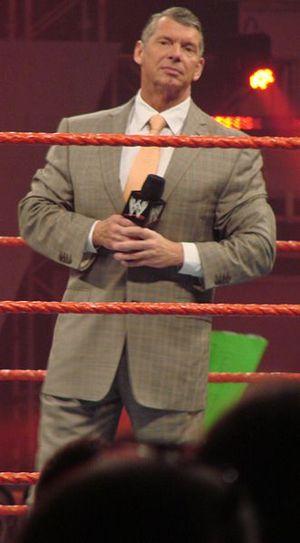
Royal Rumble 1999 est le douzième Royal Rumble, pay-per-view de catch de la World Wrestling Federation. Il s'est déroulé le 24 janvier 1999 au Arrowhead Pond de Anaheim en Californie. C'est aussi l'un des quatre seuls Royal Rumble masculins auquel a participé une femme, Chyna.
Cette page retrace les événements principaux qui se sont déroulées à la World Wrestling Federation durant l'année 2001.